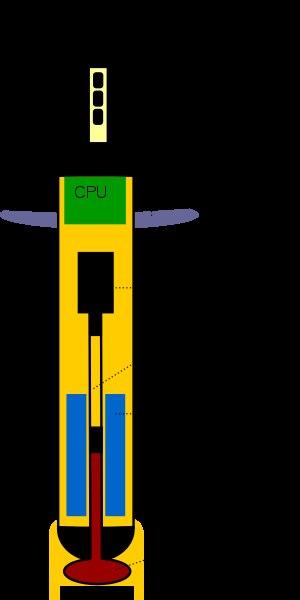
Argo est un programme scientifique lancé en 2000 par la Commission océanographique intergouvernementale de l’Unesco et l’Organisation météorologique mondiale.